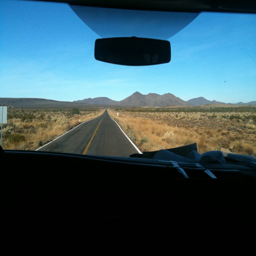
the road with no end